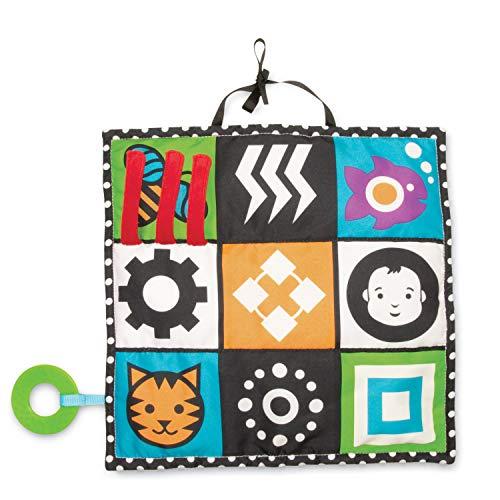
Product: Manhattan Toy Wimmer-Ferguson Double Sided 3-in-1 Triangle Play and Pat Activity Mat
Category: Toys & Games | Baby & Toddler Toys | Car Seat & Stroller Toys
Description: From Manhattan Toy’s award winning Wimmer-Ferguson infant collection - the original innovator of black and white developmental toys.
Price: $15.39
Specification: ProductDimensions:12.2x12x3inches|ItemWeight:6.4ounces|ShippingWeight:6.4ounces(Viewshippingratesandpolicies)|DomesticShipping:ItemcanbeshippedwithinU.S.|InternationalShipping:ThisitemcanbeshippedtoselectcountriesoutsideoftheU.S.LearnMore|ASIN:B0043QKB6K|Itemmodelnumber:210500|Manufacturerrecommendedage:3months-15years